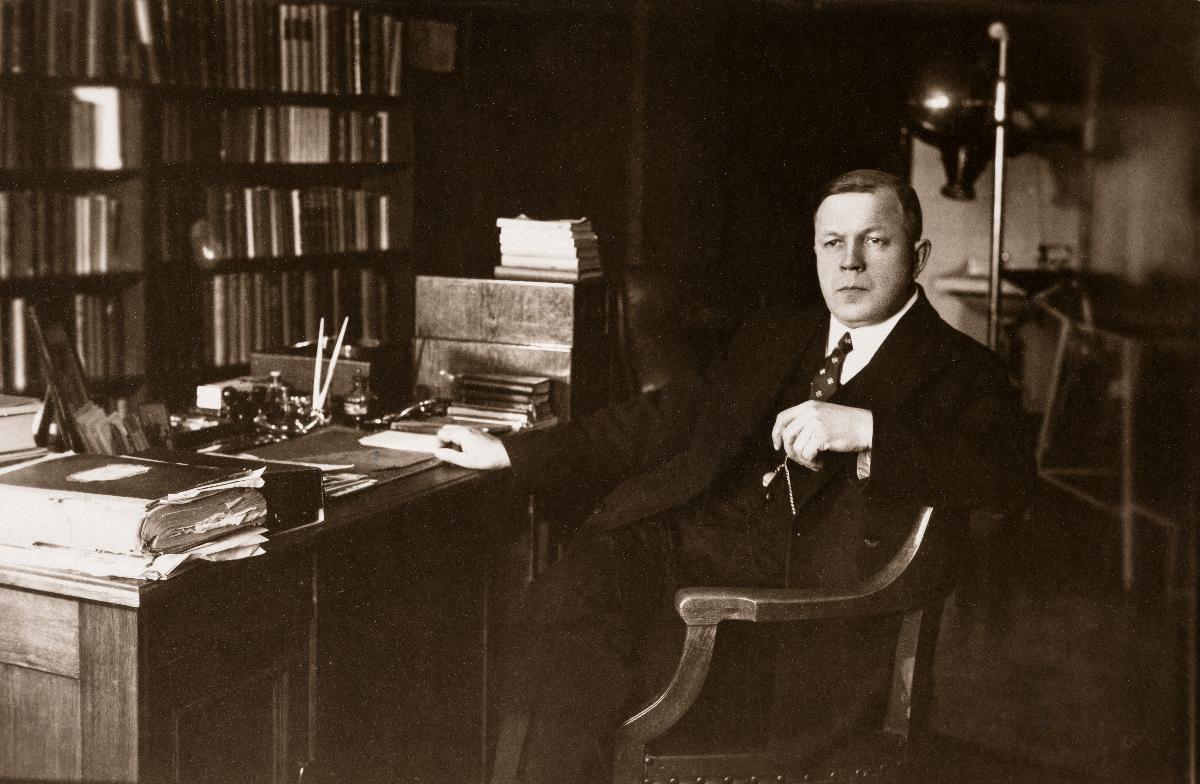
Lääkäri Yrjö Kulovesi
Finnish doctor Yrjö Kulovesi
sisällön kuvaus: Lääkäri Yrjö Kulovesi työpöytänsä ääressä Tampereella. content description: Doctor Yrjö Kulovesi at his desk in Tampere.
Vuosi: 1900
Paikka: Suomi, Pirkanmaa, Tampere
Aiheet: Kulovesi, Yrjö; henkilöt; lääkärit; työpöydät; persons; medical doctors; desks; personer (individer); läkare; arbetsbord